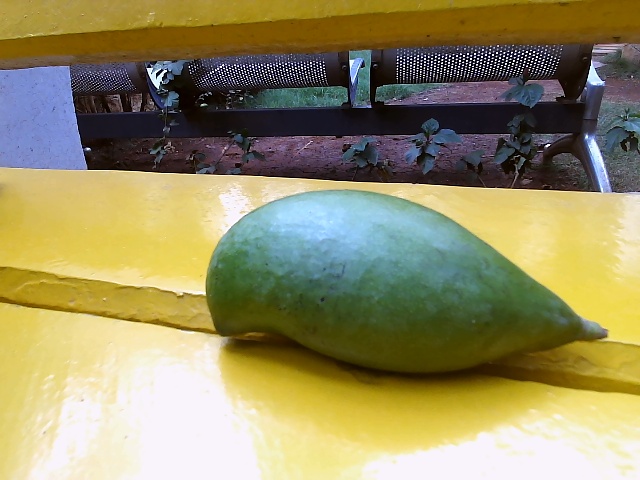
Label: Raw_Mango